Trulaske College of Business

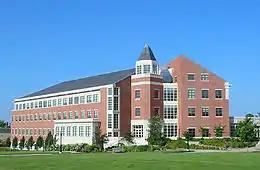
Cornell Hall, located on the Mel Carnahan Quadrangle, is the home of the Trulaske College of Business

By 1990, enrollment at the college had significantly outgrown the more than 30-year-old Middlebush Hall, and classes had to be held in several other buildings. MU began to draft plans for the a new business building in 1994, and on September 18, 1999, the university broke ground on a new home for the College of Business, and it would be twice the size of Middlebush when completed. The Cornell Hall was completed in 2002 at a cost of nearly $30 million. The state-of-the-art facility is named for Harry M. Cornell Jr., who is chairman emeritus of Leggett & Platt. Cornell is 1950 graduate of the college, and he and his wife have donated approximately $7 million to the college.